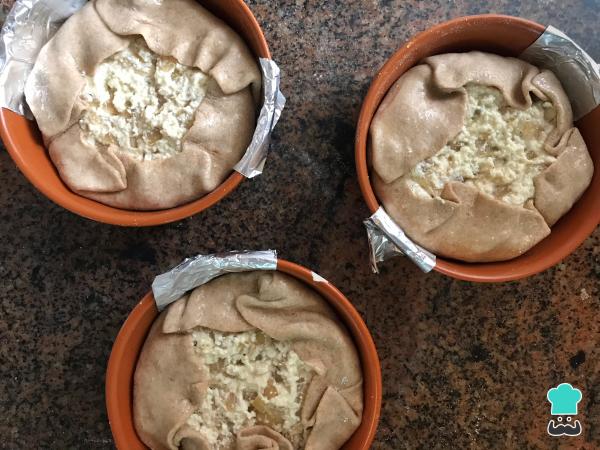
Rellena las tartas de ricota sin tapa y ciérralas con un repulgue sencillo. Cocínalas en horno fuerte precalentado por 25 a 30 minutos.